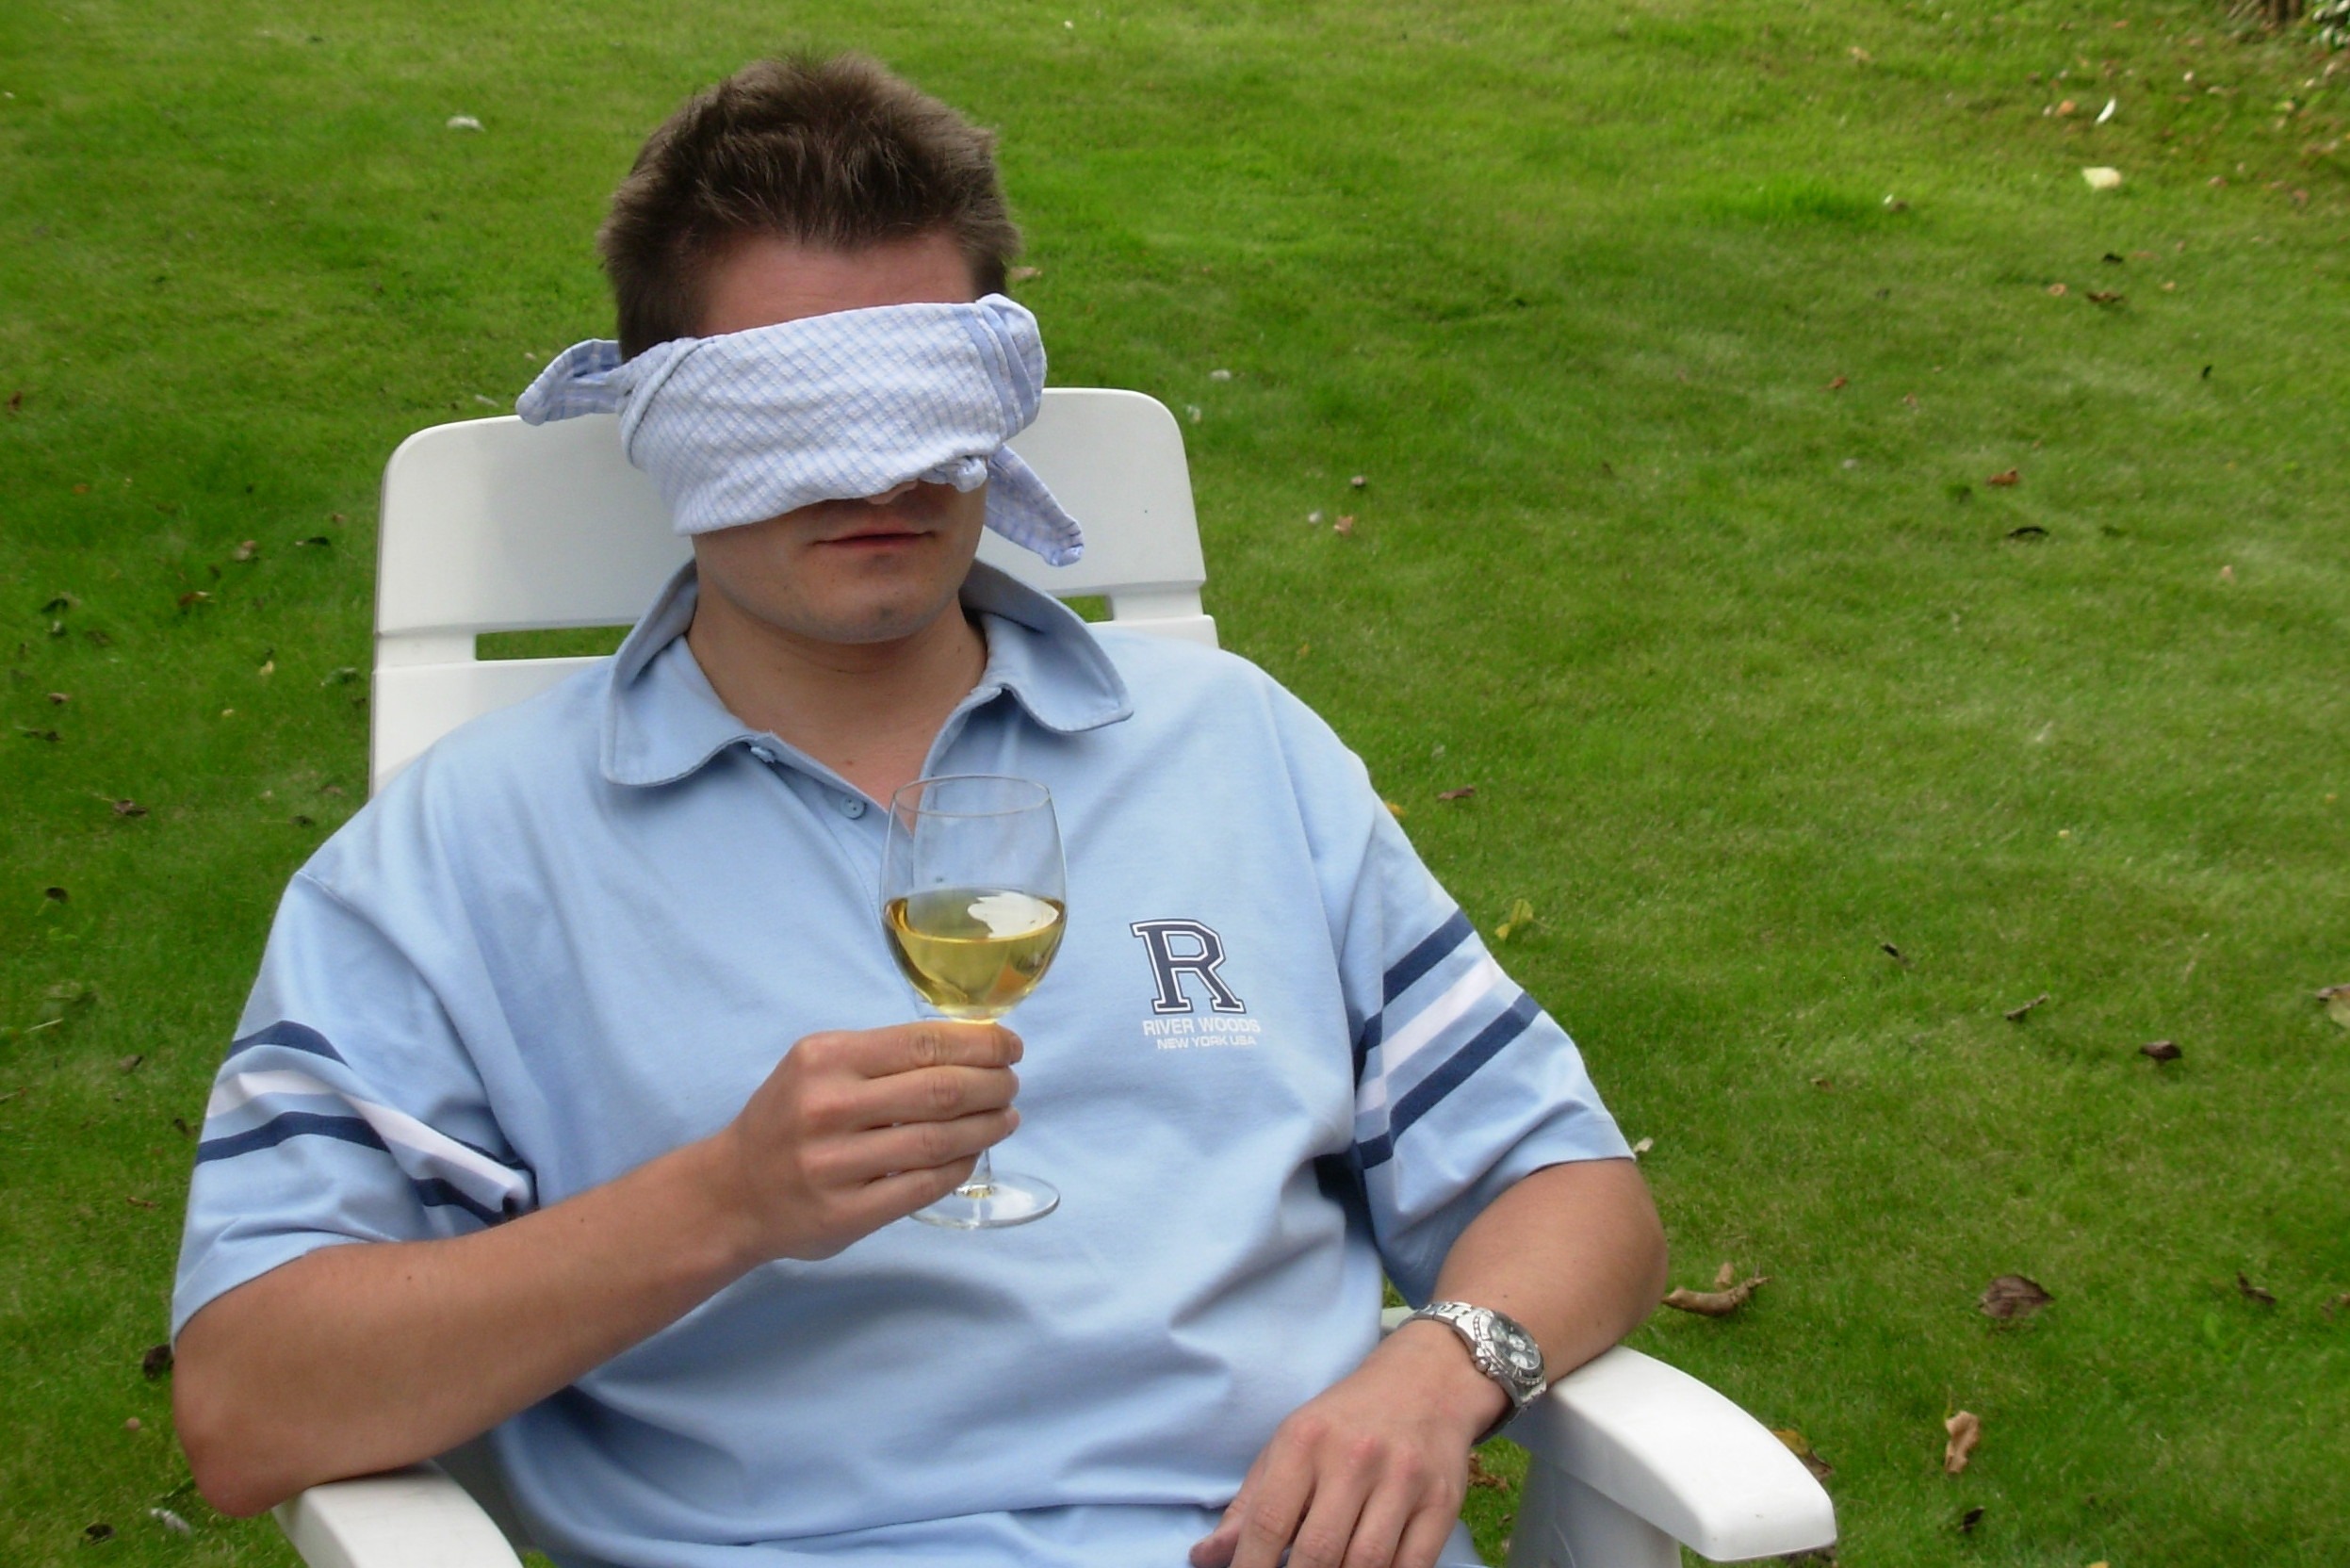
people, wine, lawn, golf, blindfold, picnic, sports, tournament, tests, competition event